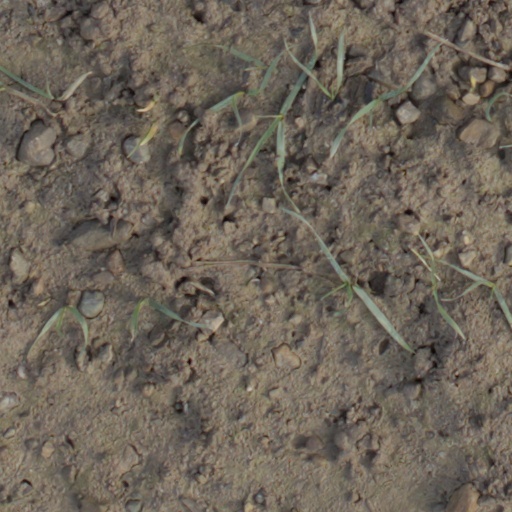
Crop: wheat